Valene Ewing

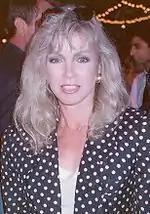
Donna Mills as Abby Cunningham, the primary villain of the show, who seduces Gary Ewing from Val.

Throughout the course of the show, Val was often played up as the good girl character. When asked about whether Val was a weak character, Van Ark said: "God, no. No she wasn't. For the very reason that she went through so much and landed on both feet. She was strong in a realistic kind of way. I do remember that "TV Guide" did a quote that the three of us can be compared to Earth, Wind and Fire. Michele was the Earth, I was the Wind and Donna was the Fire. I think that really captured it." Van Ark was later asked about who she saw Val as today. She said, "Of course the dysfunctional elements would come out. Why even bother otherwise? But of course they would persevere and still be together after all. I think Valene was headed to, and my sister's like this, after years of doing everything for her husband and her children, Valene was going to further her achievements in the professional world. I think if you saw Valene today she'd be much more accomplished as a writer and would be very successful overall." The actress also said: